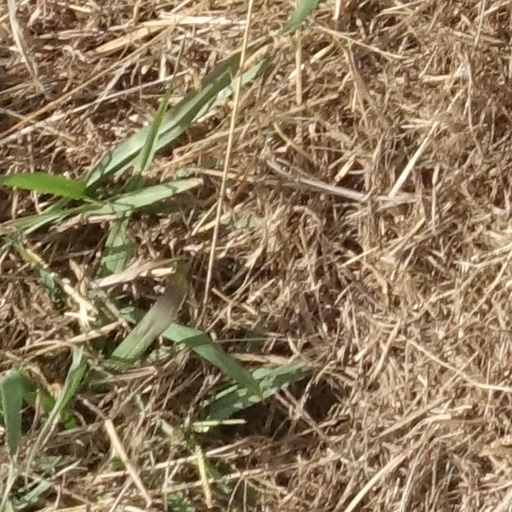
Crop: sorghum